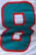
Number: 8